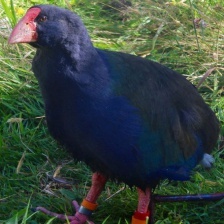
Species: TAKAHE
Scientific name: PORPHYRIO HOCHSTETTERI
ImageNet parent category: european_gallinule